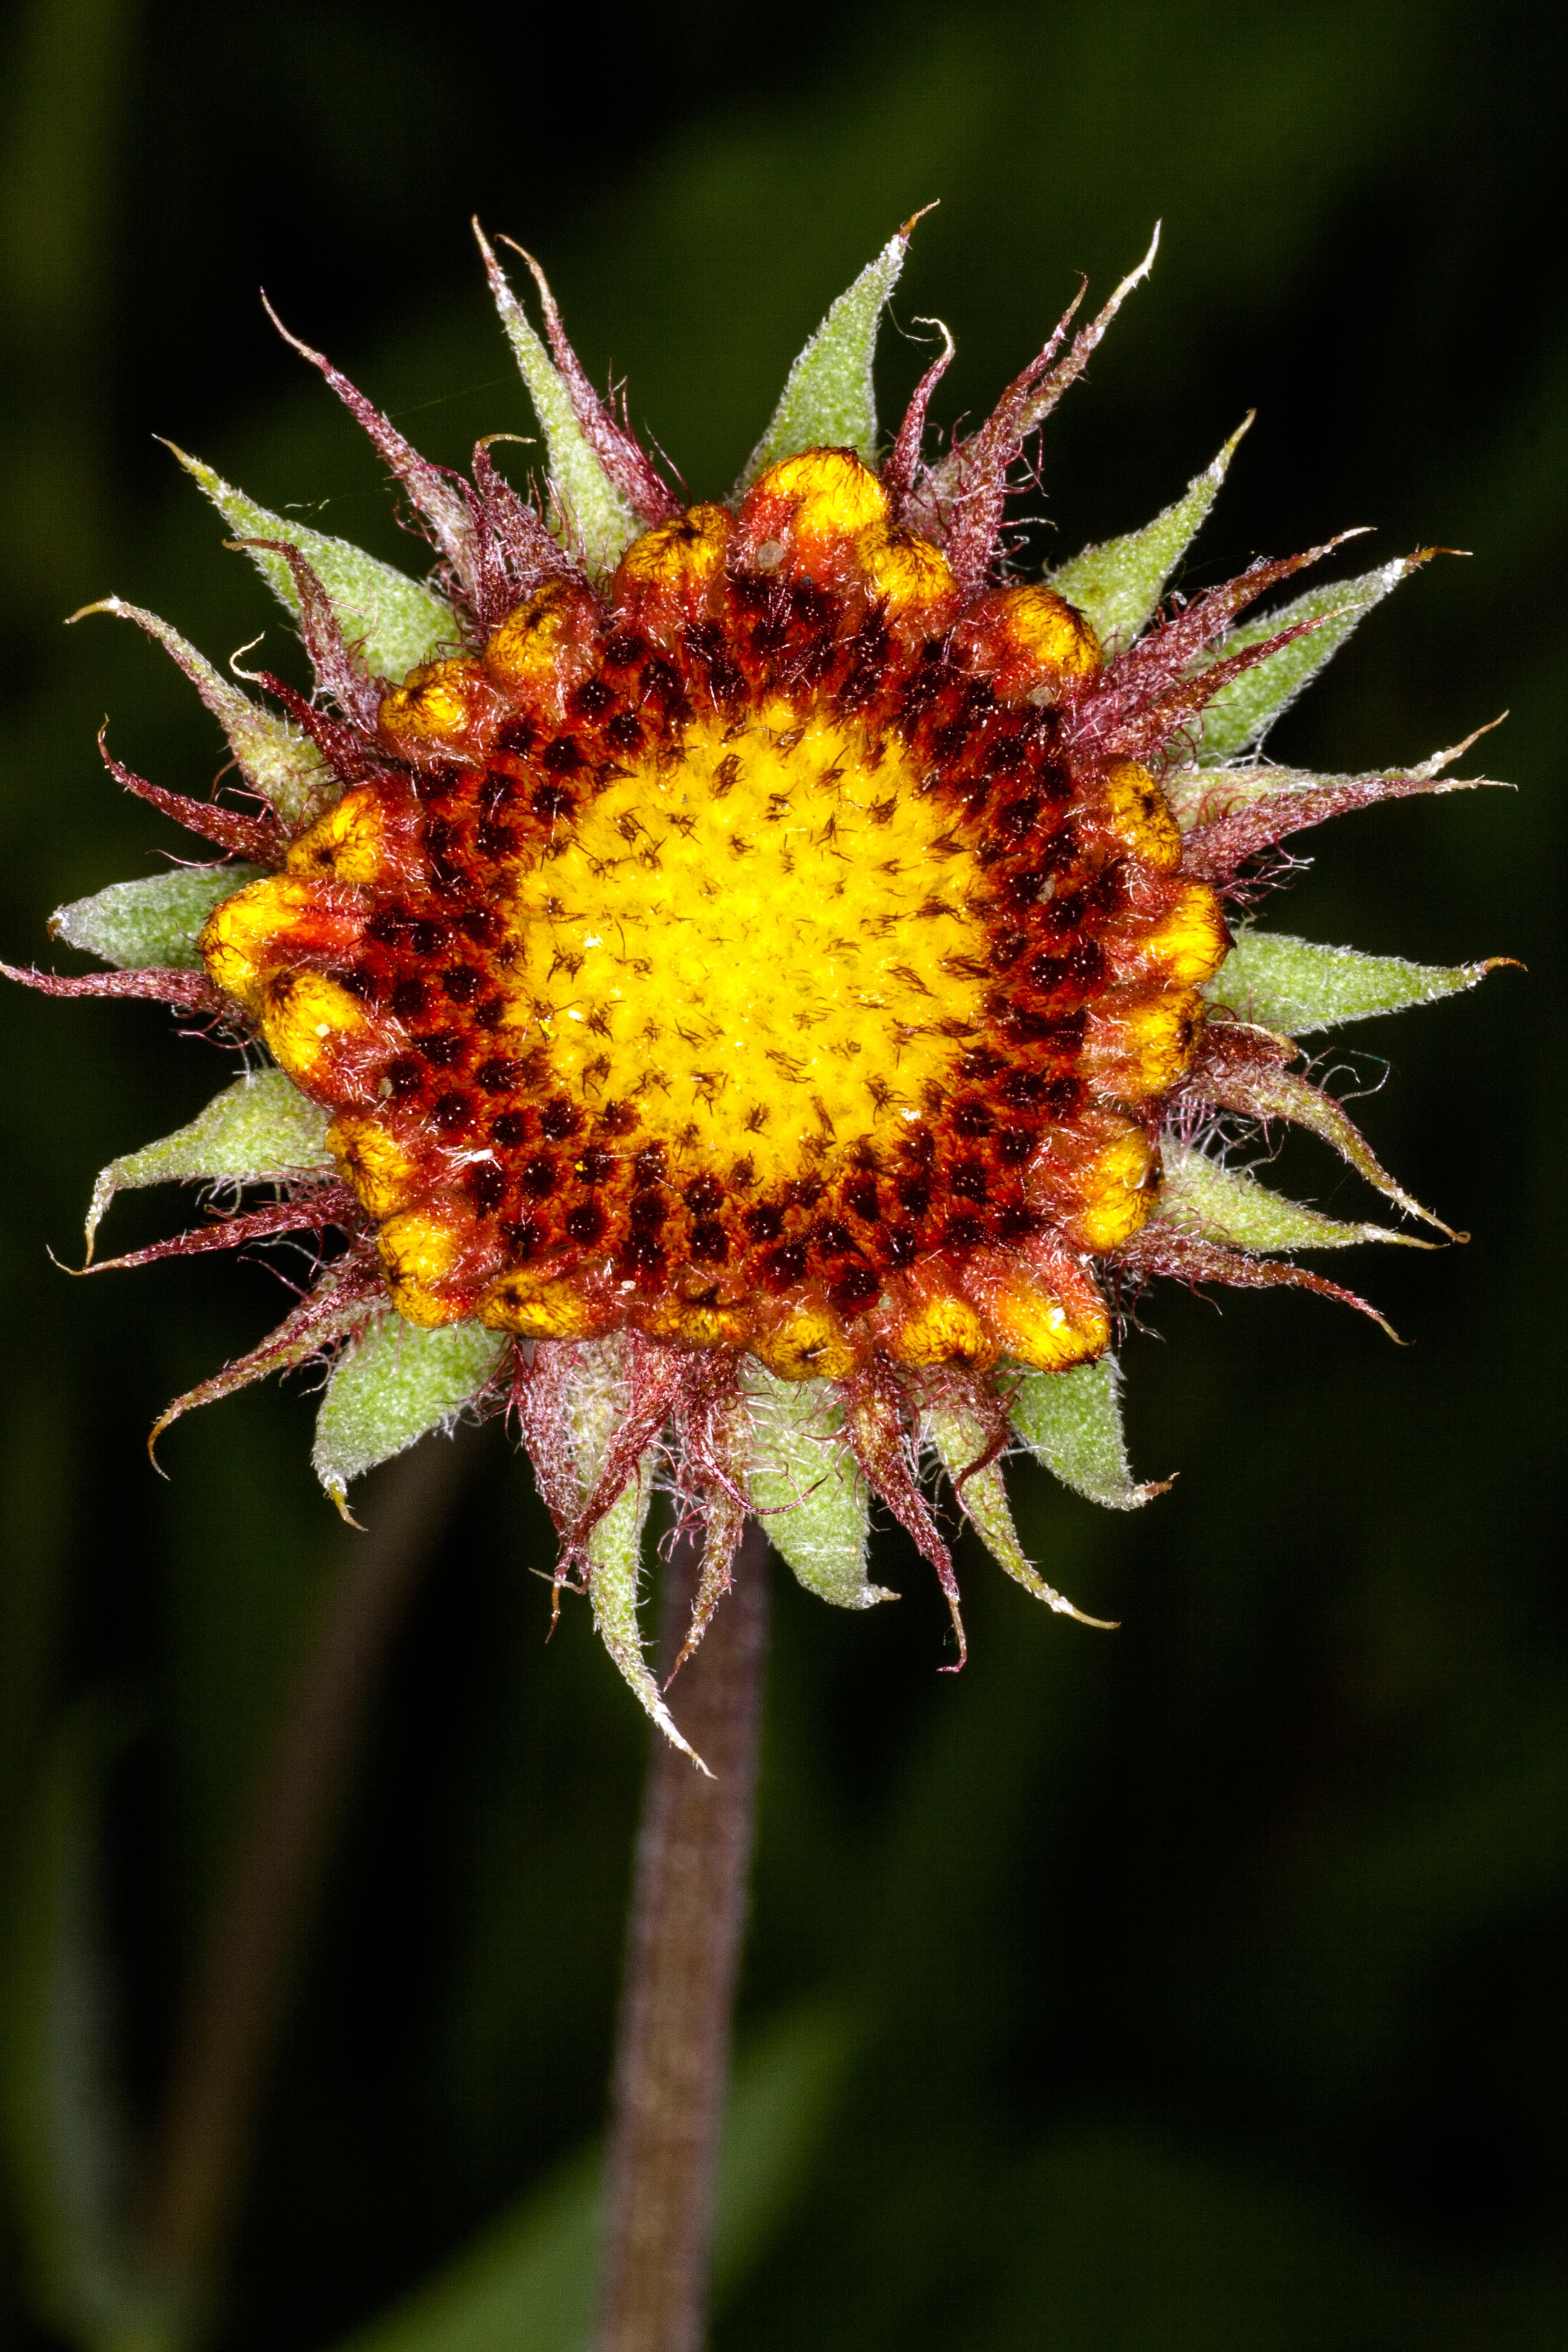
nature, plant, photography, flower, petal, produce, color, macro, brown, botany, yellow, garden, close, flora, fauna, wildflower, close up, thistle, macro photography, flowering plant, daisy family, plant stem, land plant, thorns spines and prickles